Uzbekistan

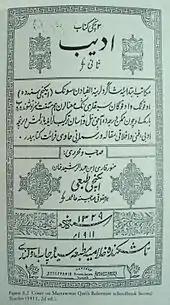
A page in Uzbek language written in Nastaʿlīq script printed in Tashkent in 1911

As of 2022, Uzbekistan has the largest population of countries in Central Asia. Its 36 million citizens comprise nearly half the region's total population. The population of Uzbekistan is very young though it is slowly aging. 23.1% of its people are younger than 16 (2020 estimate). According to official sources, Uzbeks comprise a majority (84.5%) of the total population. Other ethnic groups include Tajiks 4.8%, Kazakhs 2.4%, Karakalpaks 2.2%, Russians 2.1% and Tatars 0.5% as of 2021.